Heber Hord House

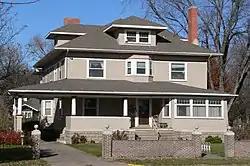
Viewed from the south

The Heber Hord House is a two-story frame house in Central City, Nebraska. It was designed by Omaha architects Fisher & Lawrie, and built in 1906 by Heber Hord, the only son of Thomas Benton (T. B.) Hord, a prominent business man and cattle rancher in Nebraska during the late 19th and early 20th centuries. It is listed in the National Register of Historic Places.